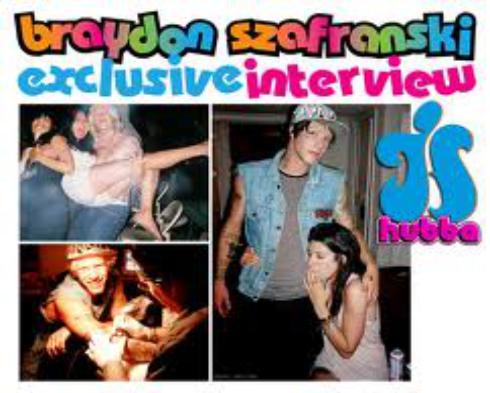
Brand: hubba wheels
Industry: Clothes